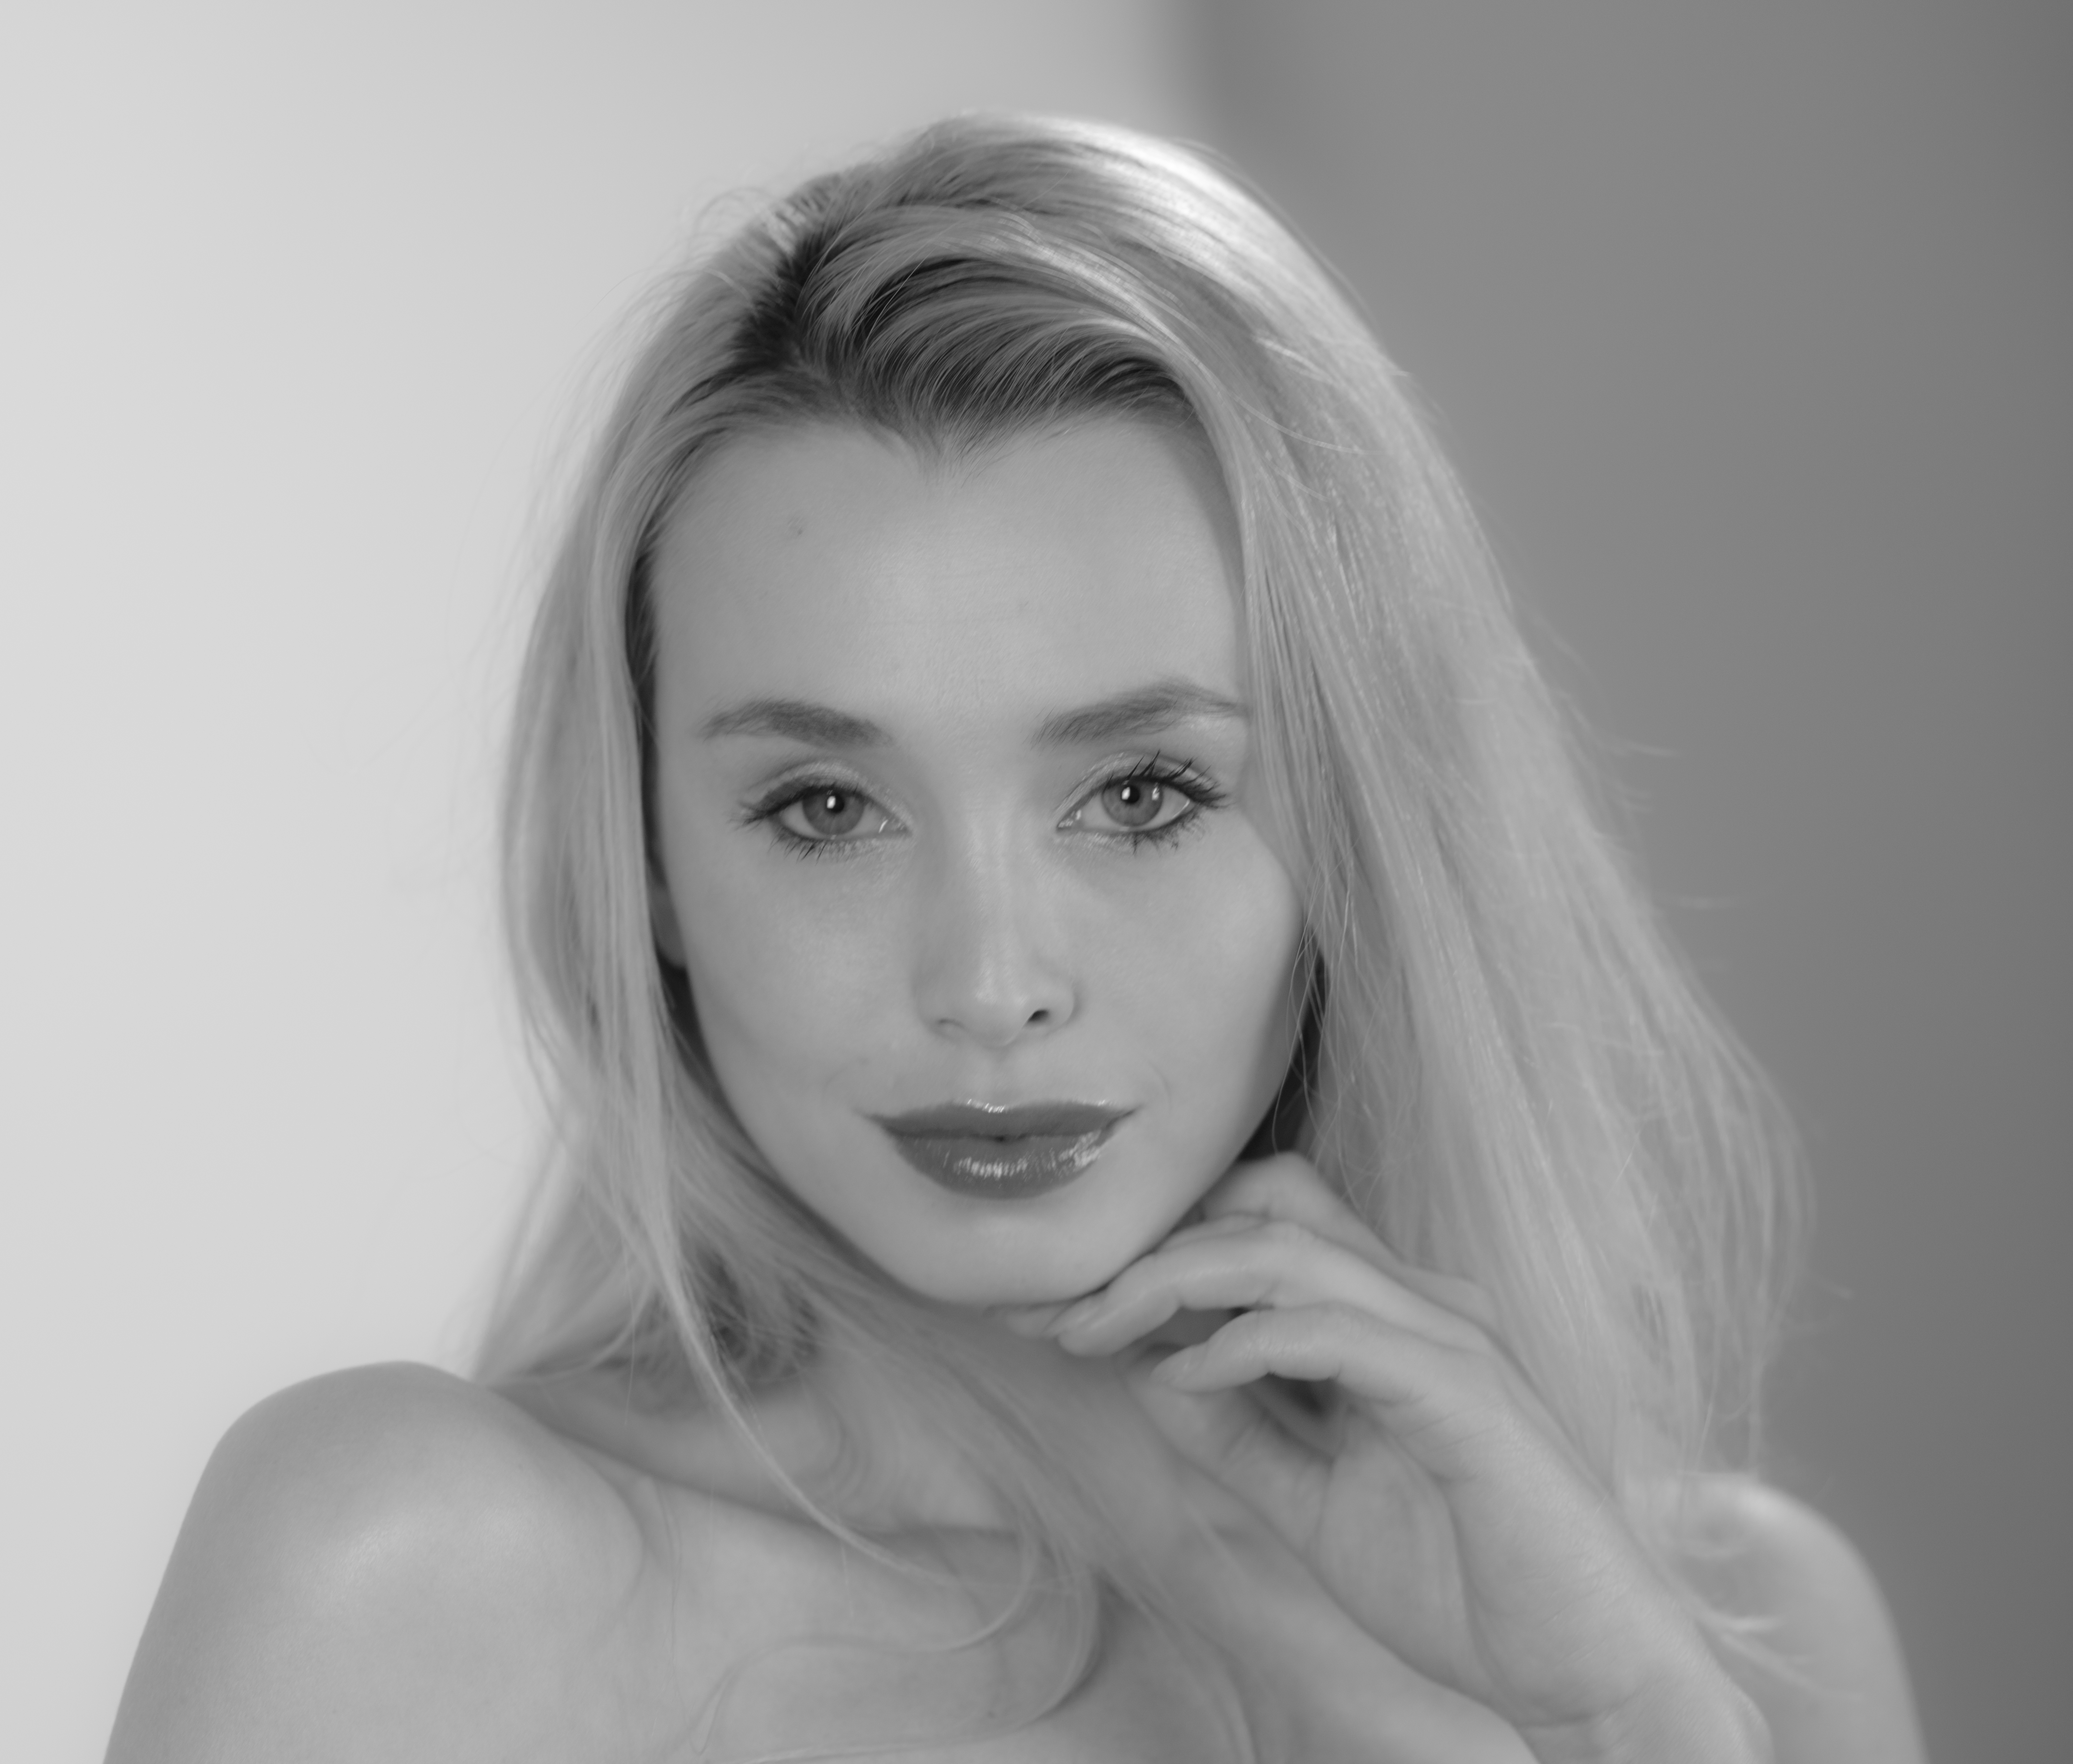
person, black and white, girl, woman, hair, white, photography, portrait, model, monochrome, hairstyle, long hair, blackandwhite, face, eye, head, skin, beauty, blond, pentax645z, vividstriking, photo shoot, brown hair, monochrome photography, portrait photography, art model